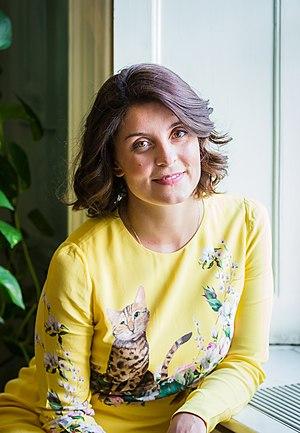
Jessie Burton est une auteure et actrice anglaise. Elle est surtout connue au niveau international pour son premier roman Miniaturiste.